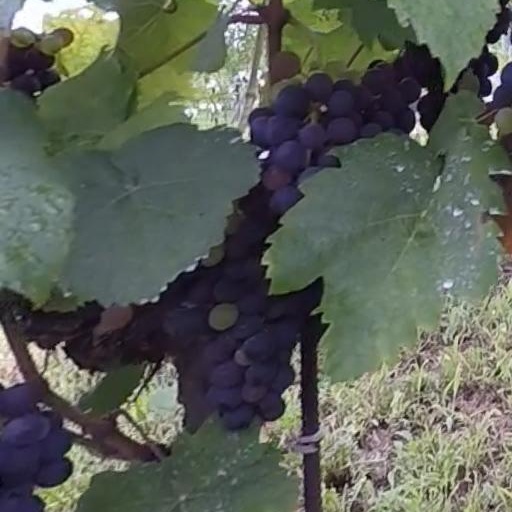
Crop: grape